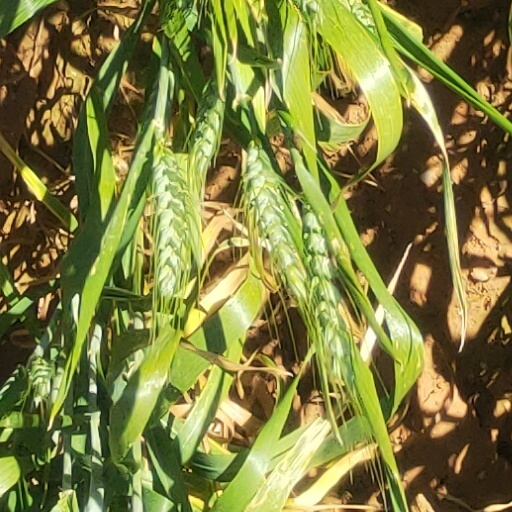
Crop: wheat